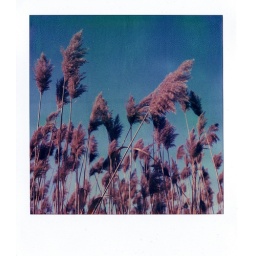
I removed some yellow in Photoshop to get a blue sky, but, of course, the foliage shifted color too.